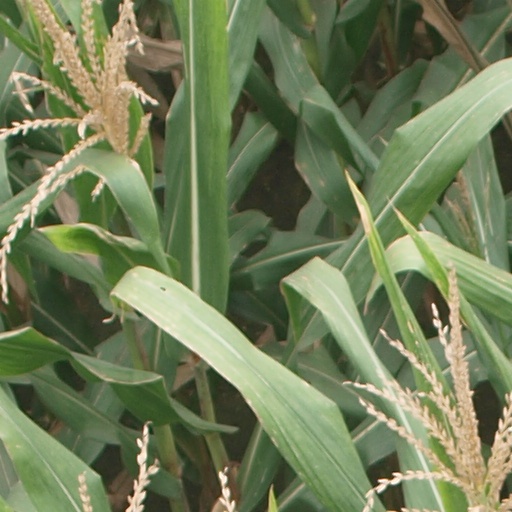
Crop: maize; corn